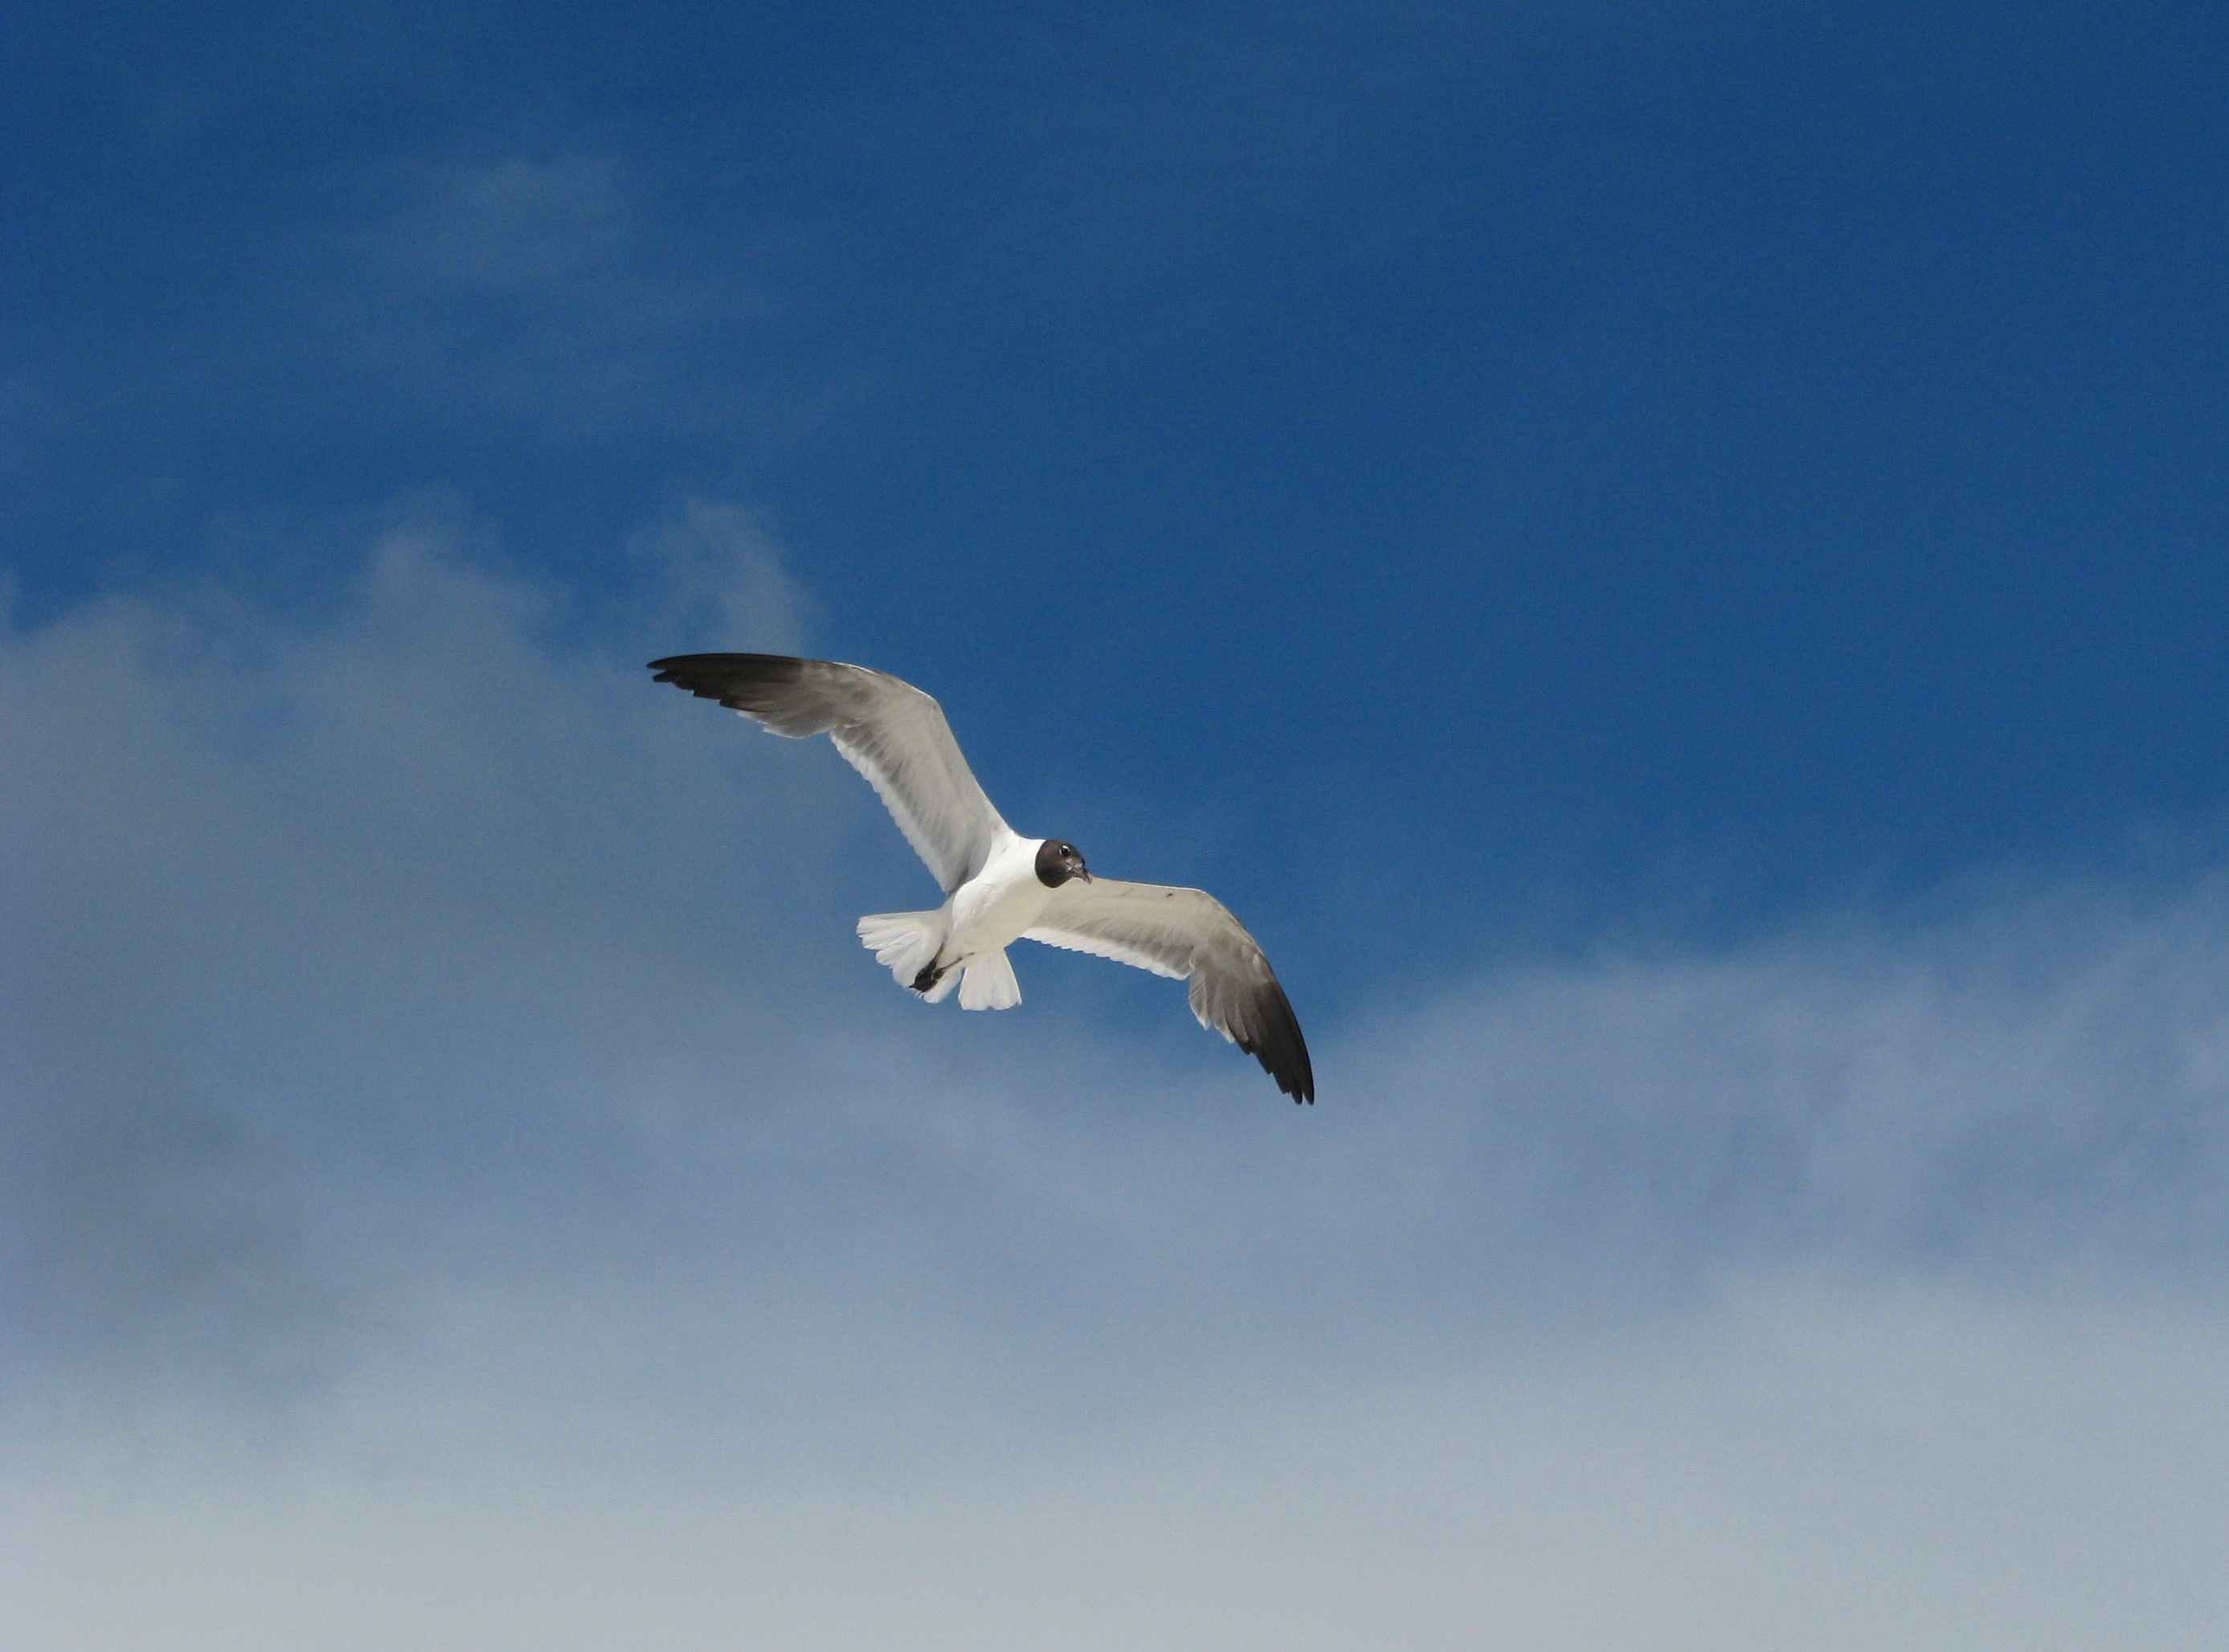
bird, wing, sky, seabird, flying, seagull, gull, flight, blue, freedom, vertebrate, albatross, charadriiformes, atmosphere of earth